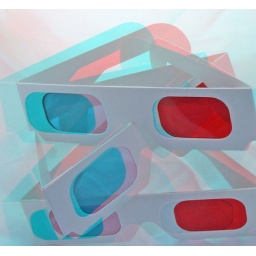
3 3D Anaglyph red cyan glasses in anaglyph 3D